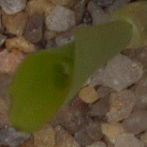
Label: maize